Enrico Mario Santí

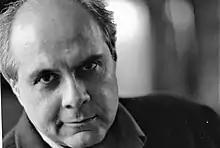
Enrico Mario Santí in 2000

Enrico Mario Santí (born 1 July 1950) is a Cuban-American writer, poet, and scholar of Spanish American Literature known for his critical essays and annotated editions of Latin American classics, including works by Octavio Paz, Pablo Neruda, and Guillermo Cabrera Infante. A frequent political commentator and art critic, he is also a sculptor and voice actor. As a child, Santí emigrated from Cuba to the United States, where he has had an extensive career as a professor in several universities. Currently, he is a research professor at Claremont Graduate University, in Claremont, California.